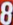
Number: 8